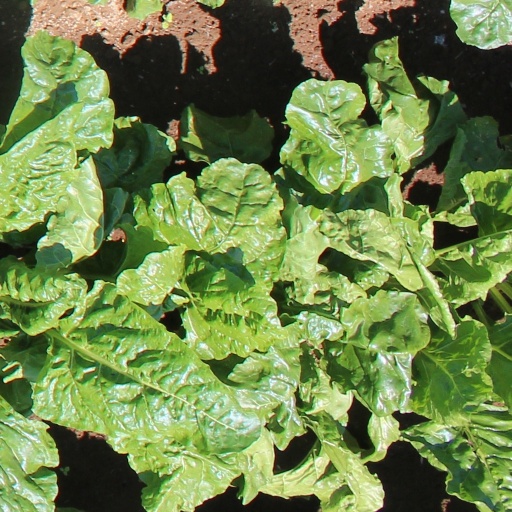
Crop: sugar beet